De Zoeker

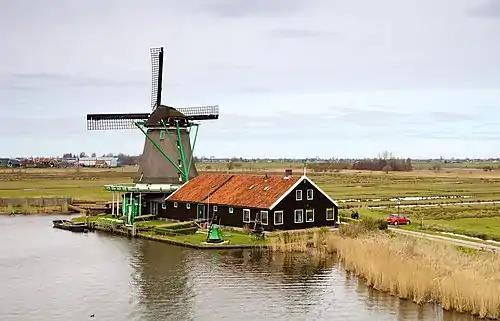
De Zoeker windmill

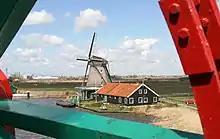
View from a bridge

De Zoeker ("The Seeker") is the name of an oil windmill, located in the Zaanse Schans, Zaanstad. Its purpose is to press seeds such as linseed and rapeseed into vegetable oil. It is the only oil mill still in operation, and is one of five remaining oil mills in the area.